List of federal judges appointed by Lyndon B. Johnson

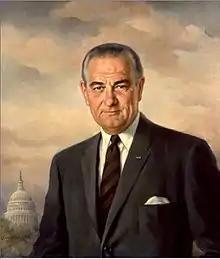
President Lyndon B. Johnson.

Following is a list of all Article III United States federal judges appointed by President Lyndon B. Johnson during his presidency. Johnson appointed 184 Article III federal judges, including 2 Justices to the Supreme Court of the United States, 41 to the United States Courts of Appeals, 128 to the United States district courts, 1 to the United States Court of Customs and Patent Appeals, 4 to the United States Court of Claims and 8 to the United States Customs Court.